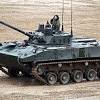
Label: BMP